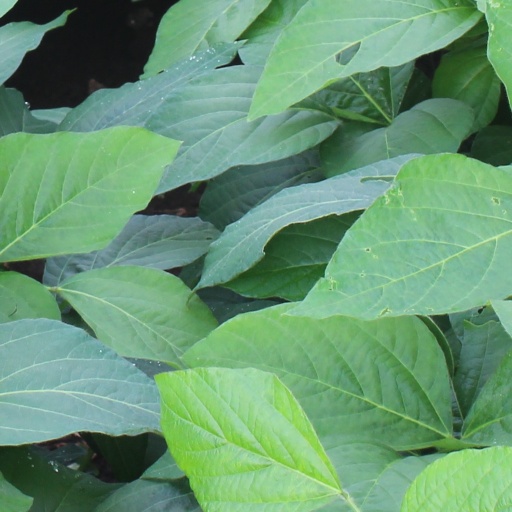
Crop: soybean